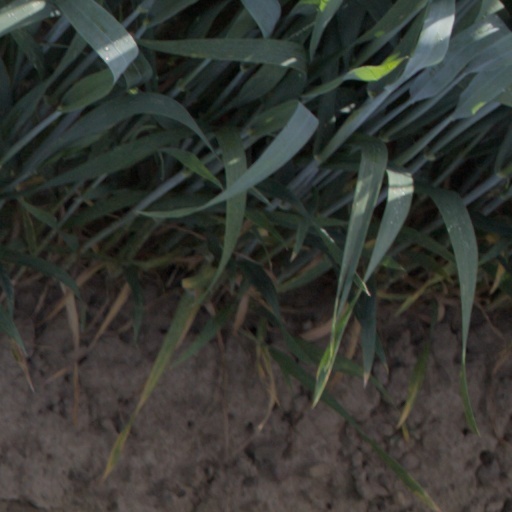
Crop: wheat